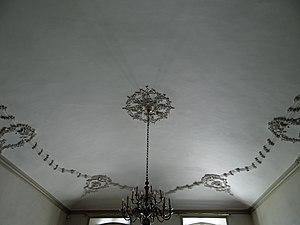
Viviers - Palais épiscopal, actuelle mairie - Plafond de l'ancienne salle à manger
Le palais épiscopal de Viviers est un palais situé à Viviers, en France.